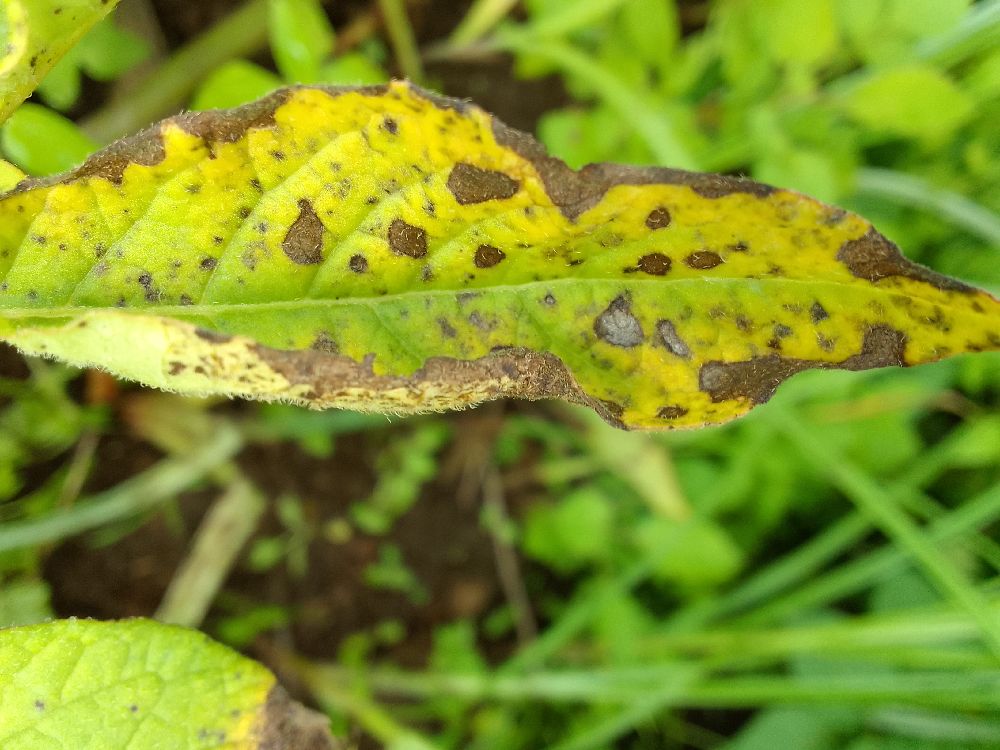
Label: Early blight